Maxim Institute

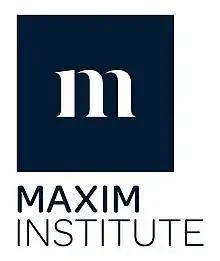
The Maxim Institute logo

The Maxim Institute is a research and public policy think tank based in Auckland, New Zealand. The Institute's work is oriented toward a conservative perspective on its issues of primary concern, which are now education policy, tax and welfare policy. Although initially identifiable as a social conservative organisation, its policy statements have emphasised fiscal restraint within tax and welfare policy since its former director, Bruce Logan, left in 2005.